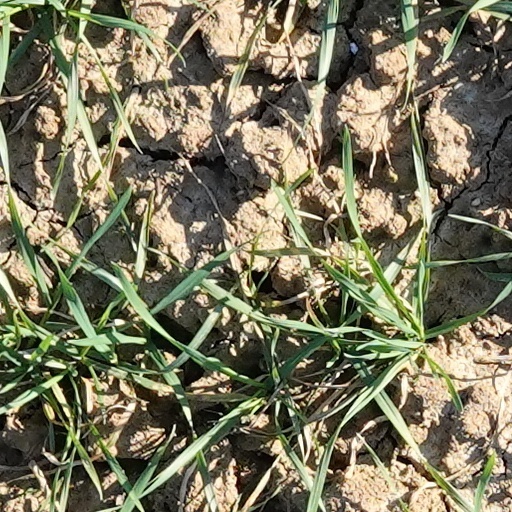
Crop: wheat